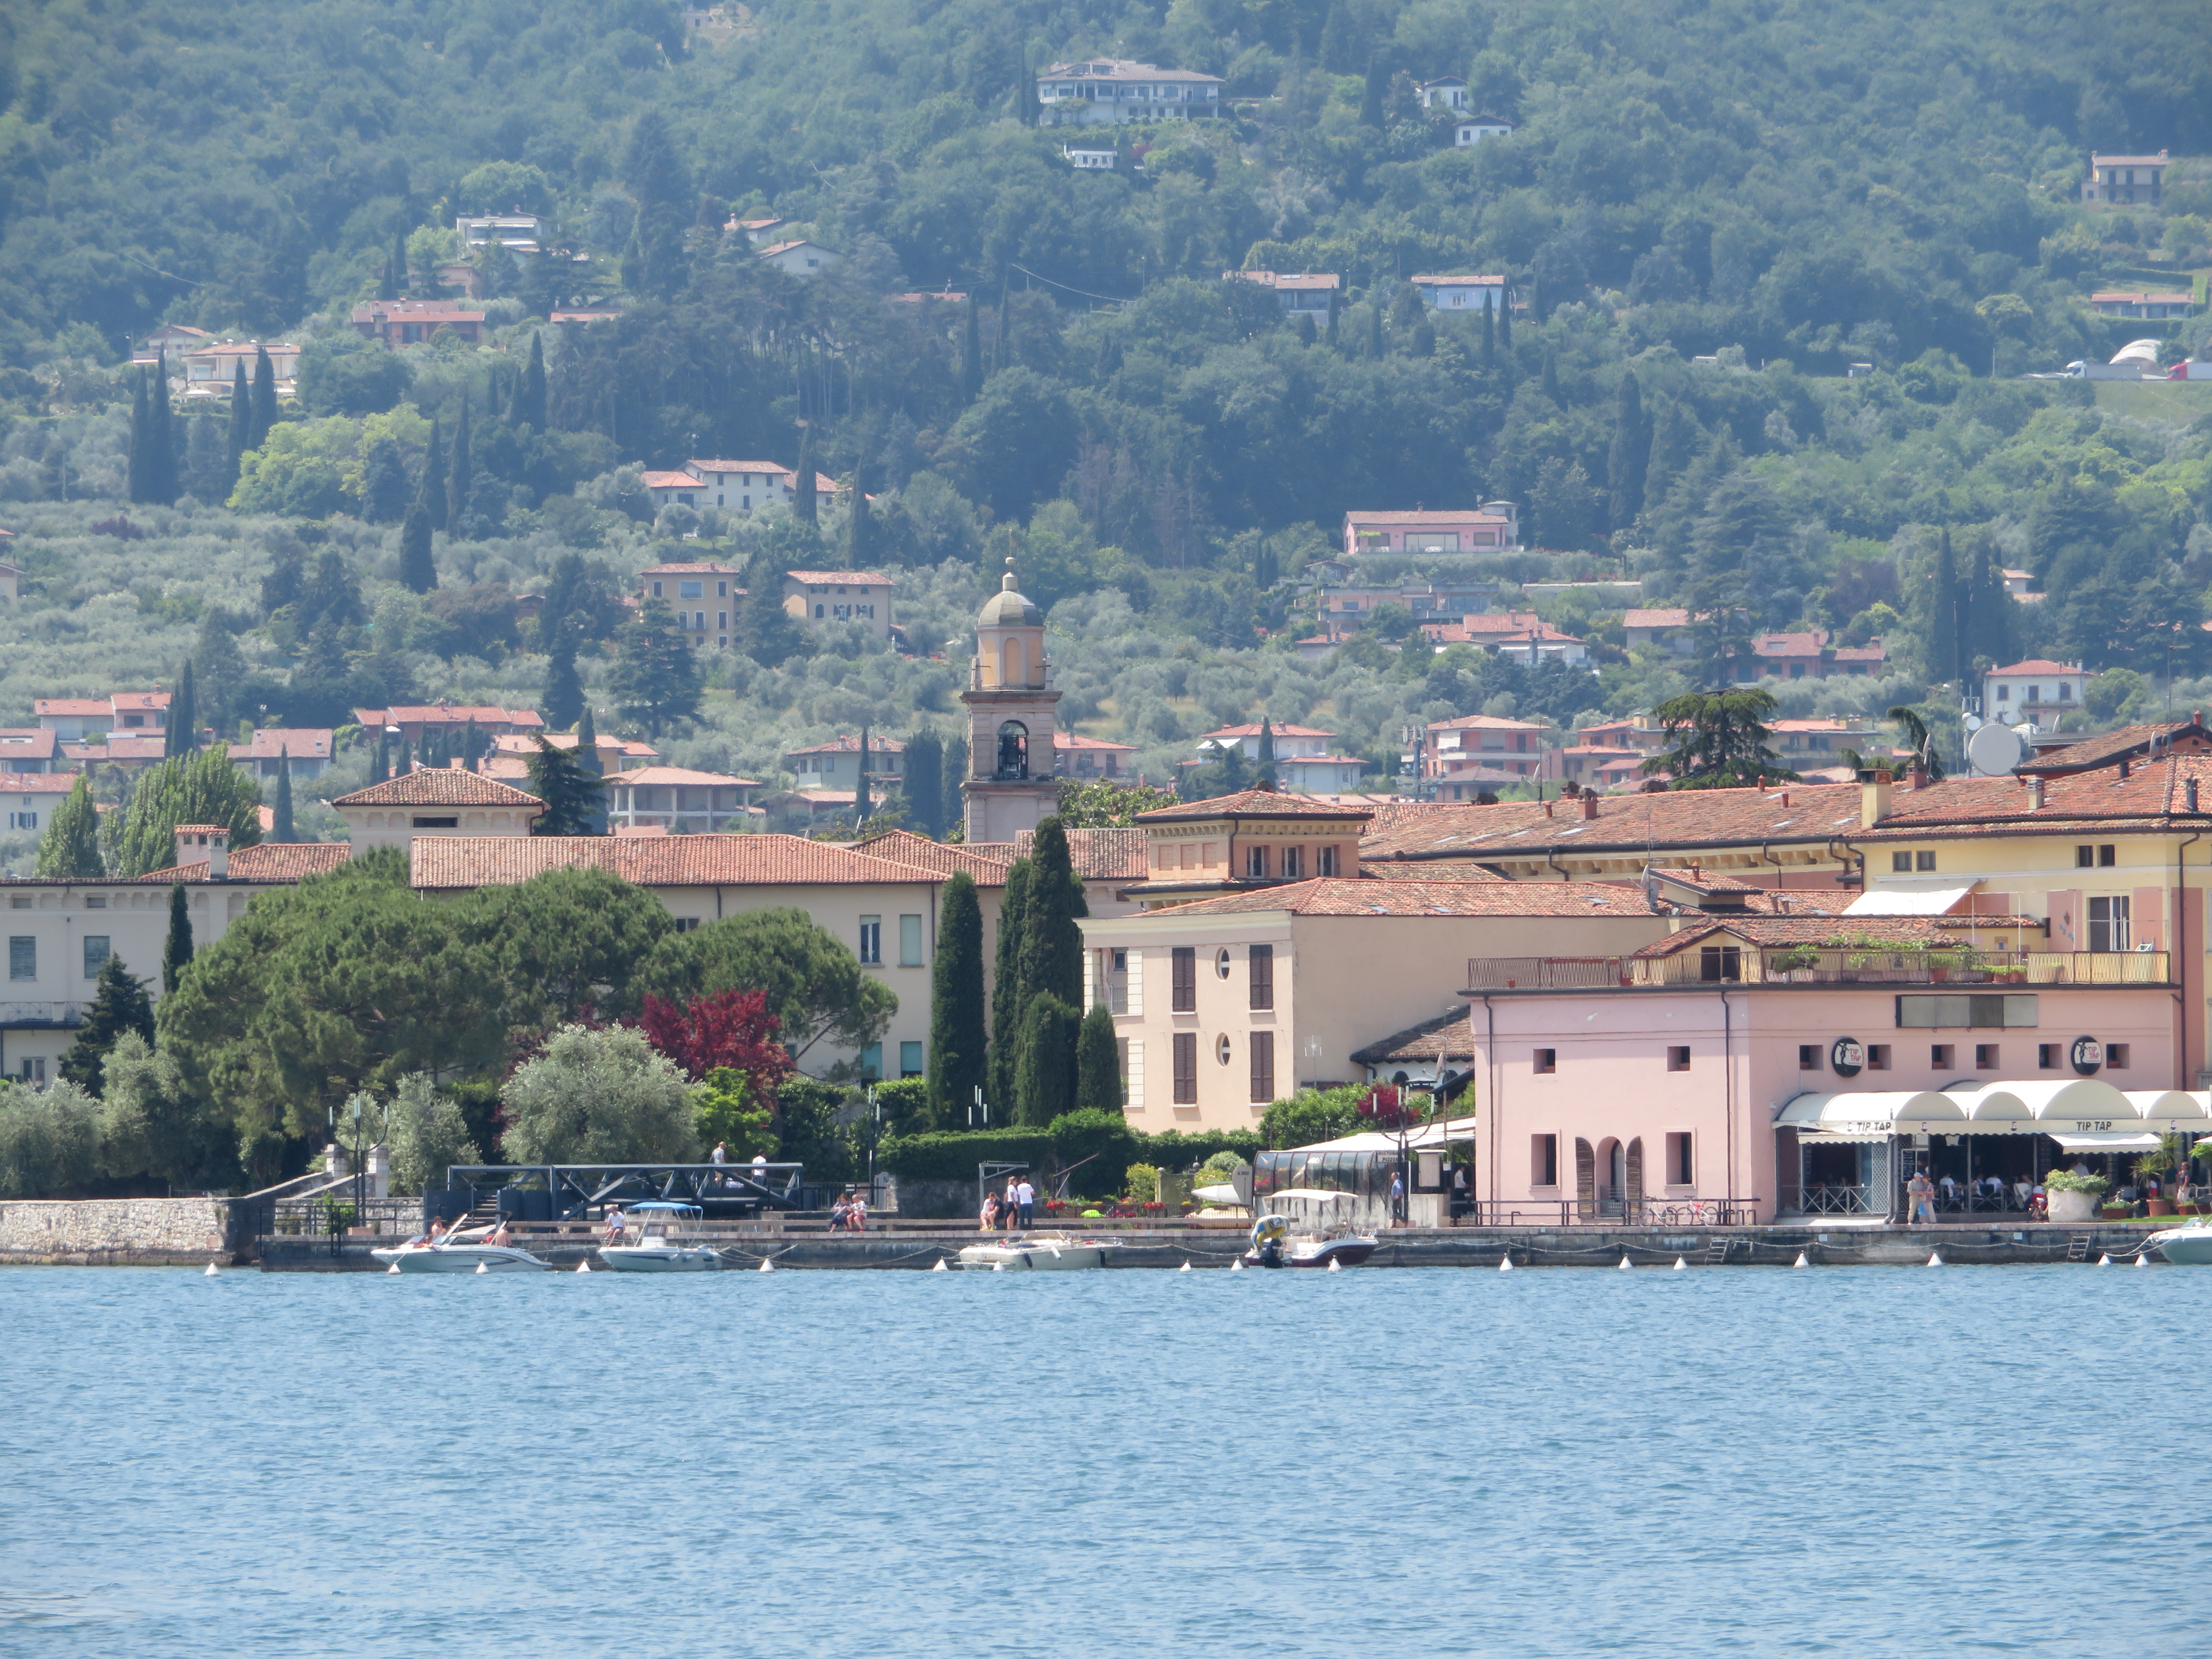
northern Italian harbor, with church steeple, lake garda, salo, italy, water, building, architecture, tree, lake, body of water, vehicle, city, cityscape, landmark, urban design, waterway, human settlement, urban area, house, roof, landscape, hill station, tourism, hill, resort town, reservoir, suburb, channel, water transportation, horizon, lake district, village, aerial photography, bird's eye view, coast, tower, ocean, skyline, loch, vacation, sound, sea, inlet, river, watercraft